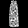
Label: Dress